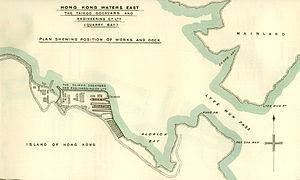
Taikoo Dockyard and Engineering Company, était une entreprise de construction navale, dans ce qui est maintenant Taikoo Shing, MTR Tai Koo Station et une partie de Taikoo Place de Quarry Bay sur l'île de Hong Kong à Hong Kong.